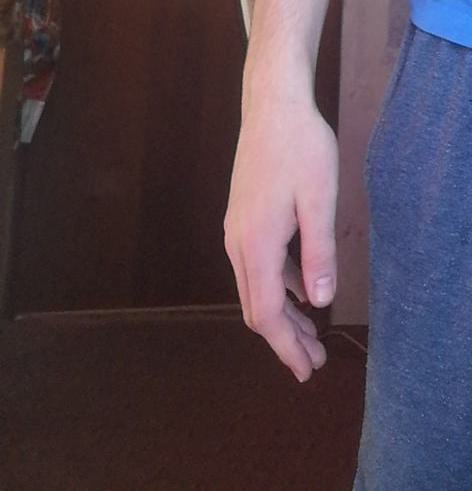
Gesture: no_gesture